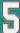
Number: 5